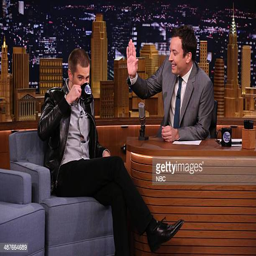
actor during an interview with comedian